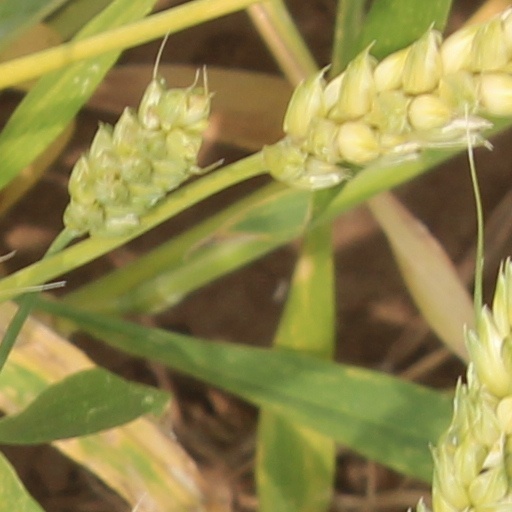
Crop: wheat